Kumaon division

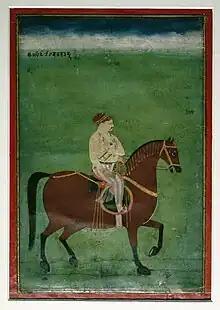
Baj Bahadur of Kumaon ca. 1750.

Rivers such as Gori, Dhauli, and Kali rise chiefly in the southern slope of the Tibetan watershed north of the loftiest peaks, amongst which they make their way down valleys of rapid declivity and extraordinary depth. The principal is the Sharda (Kali Ganga), the Pindari and Kailganga, whose waters join the Alaknanda. The river Sharda (Kali Ganga) forms the international boundary between India and Nepal. The pilgrim route currently used to visit Kailash-Mansarovar goes along this river and crosses into Tibet at Lipu Lekh pass.